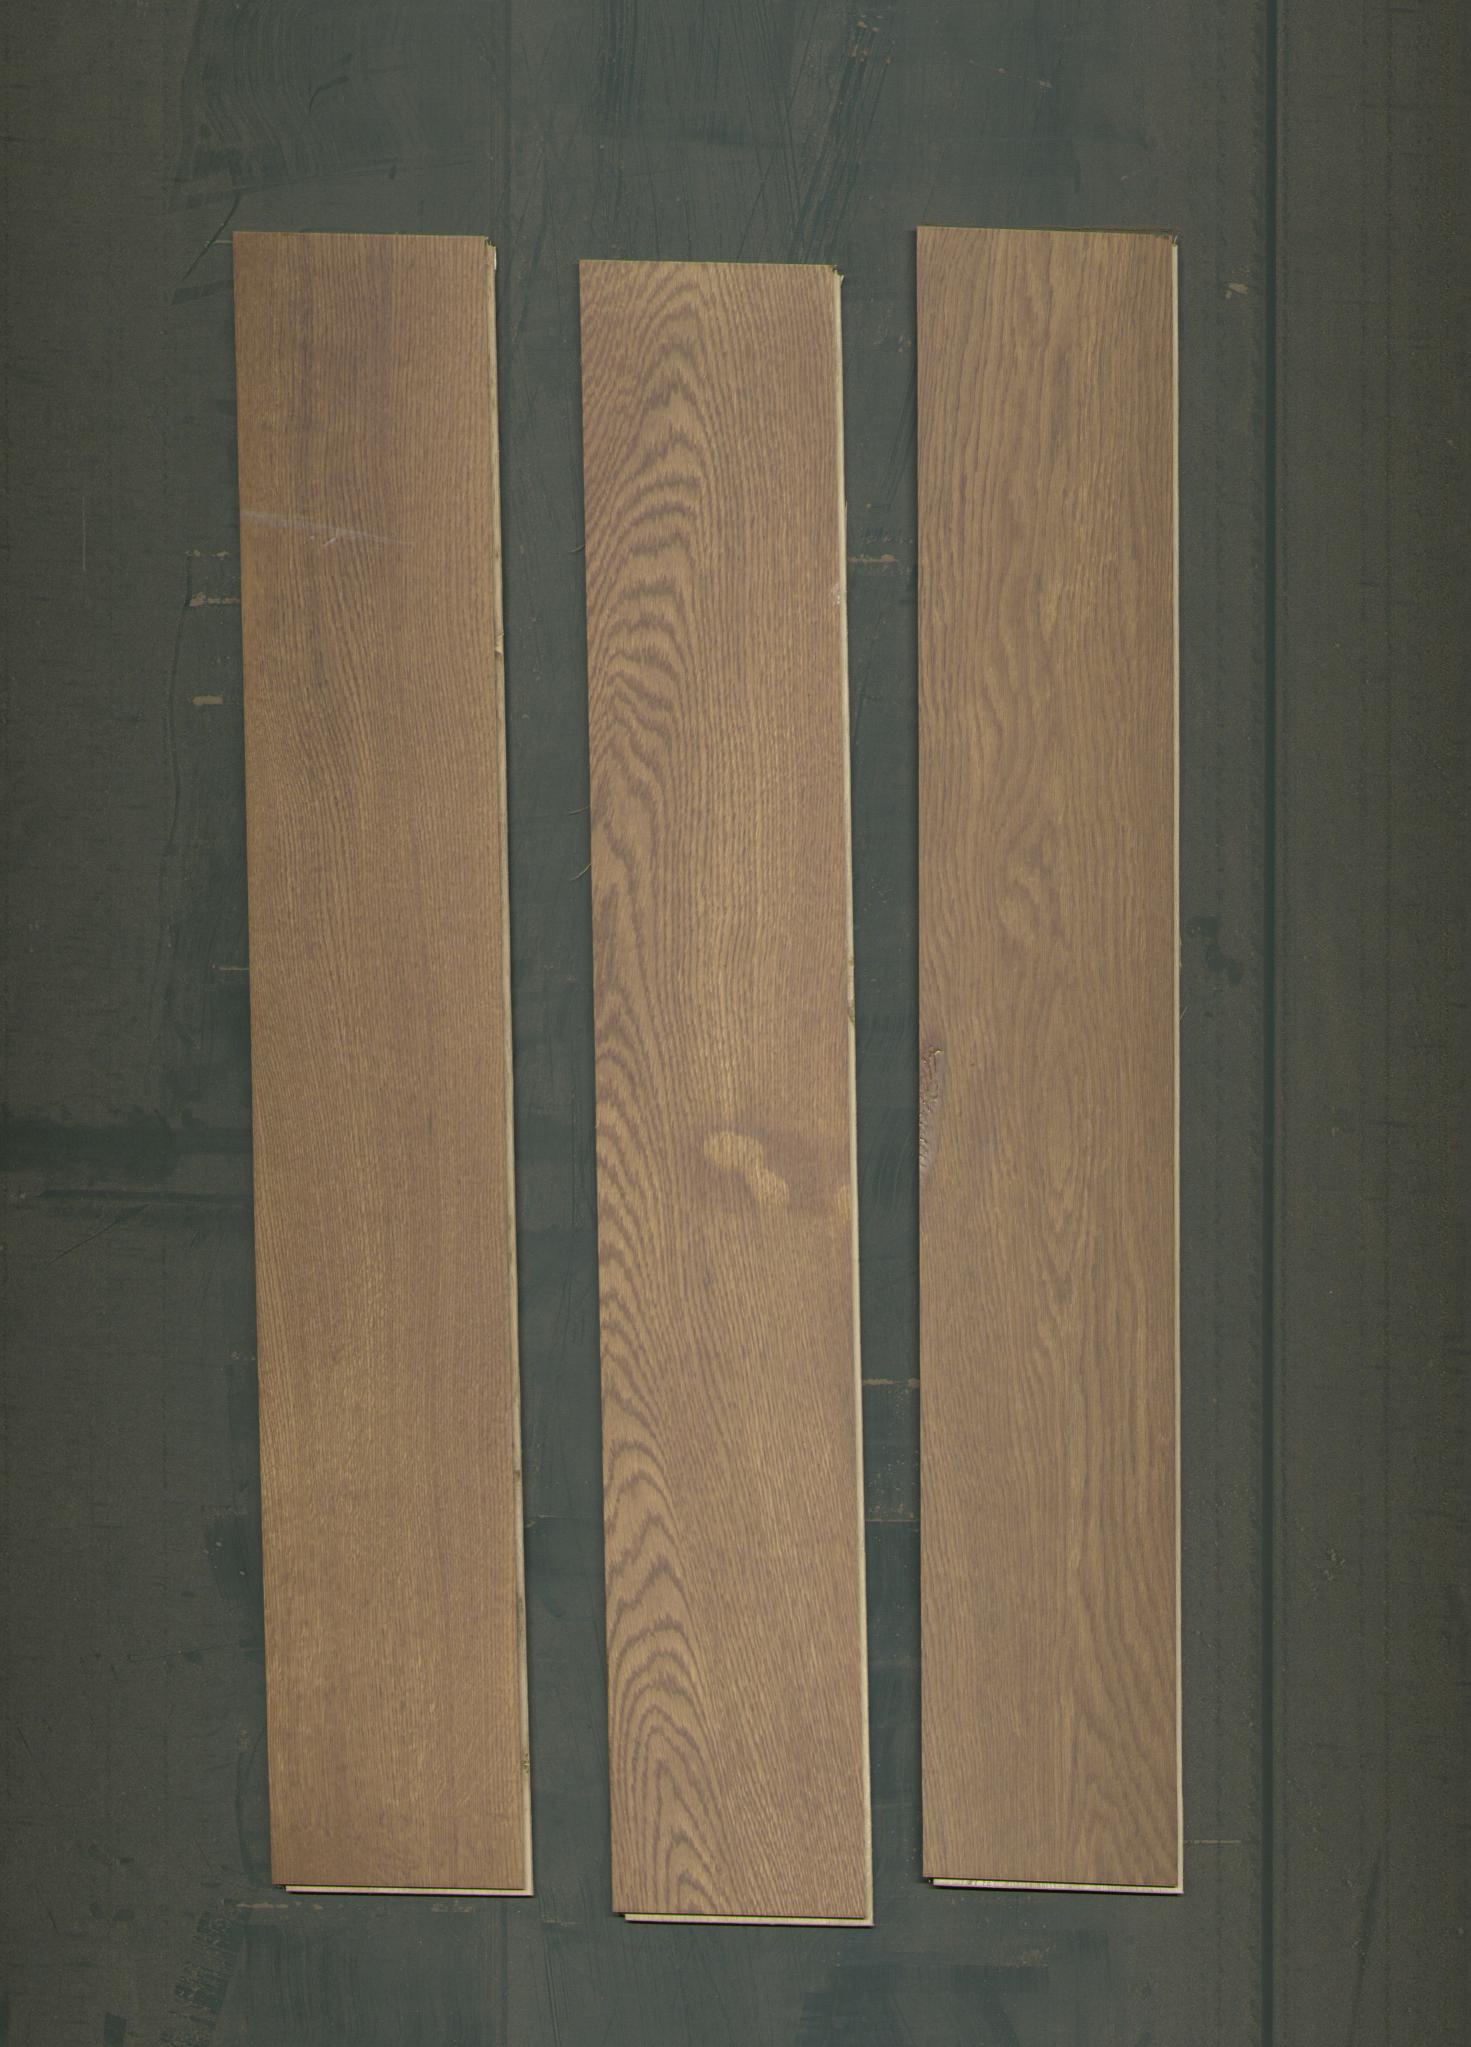
Label: mixers